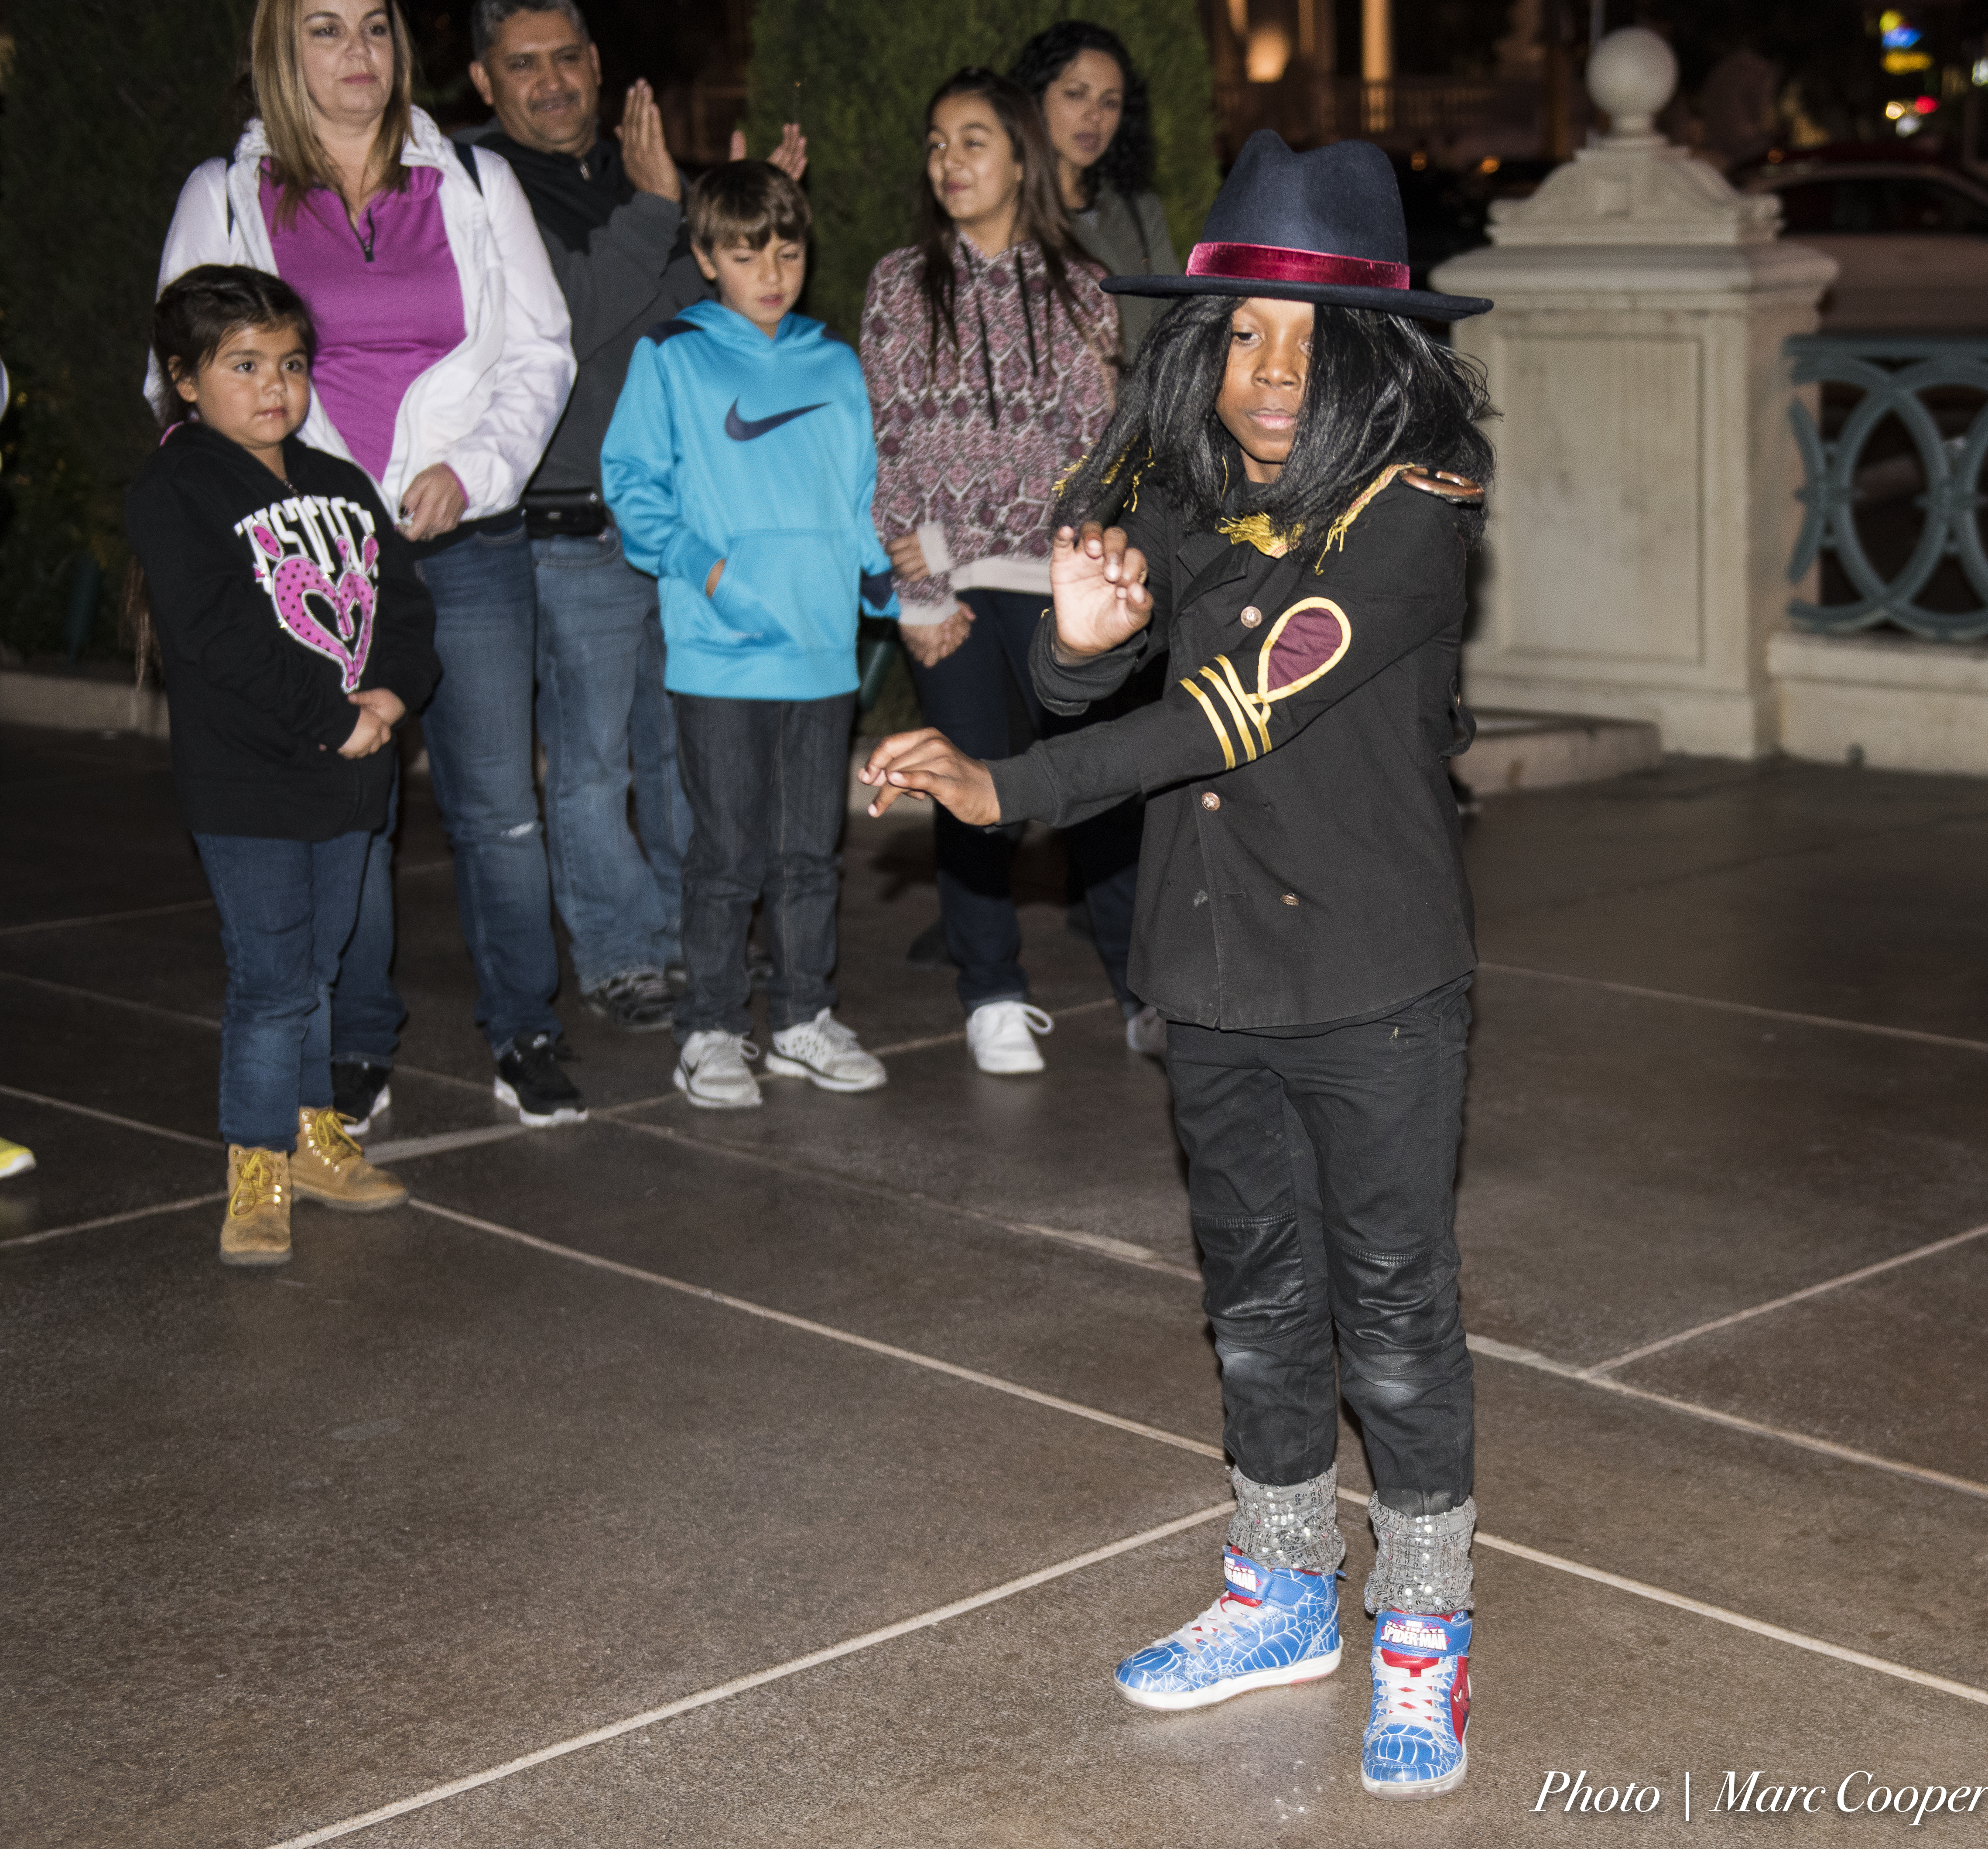
youth, child, day